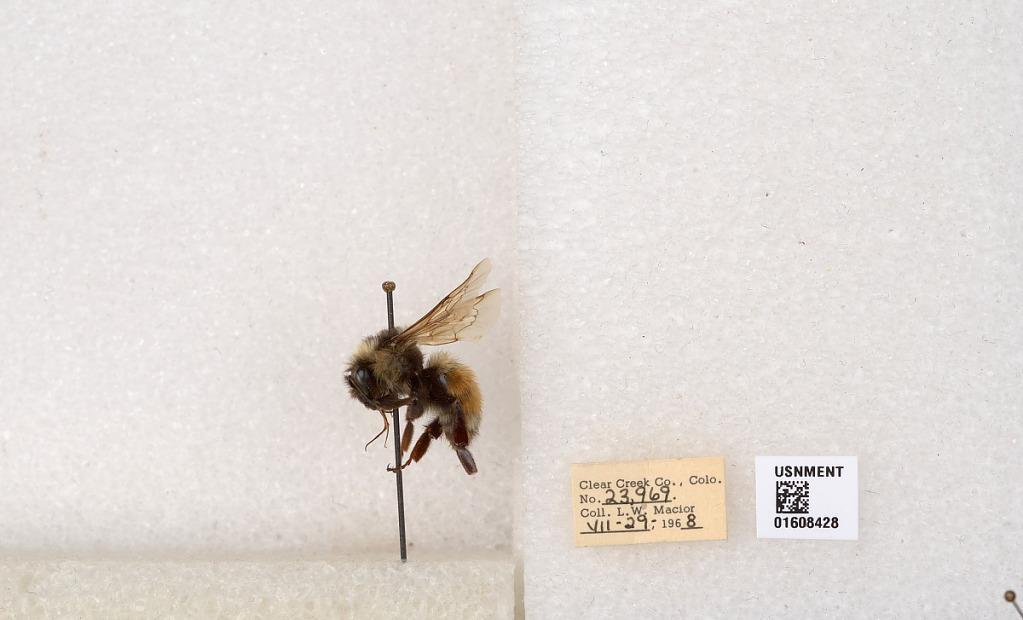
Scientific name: Bombus (Pyrobombus) sylvicola Kirby
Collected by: L. Macior
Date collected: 1968-7-29
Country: United States
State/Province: Colorado
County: Clear Creek
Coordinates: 39.6891, -105.644